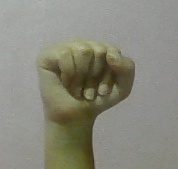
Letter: saad